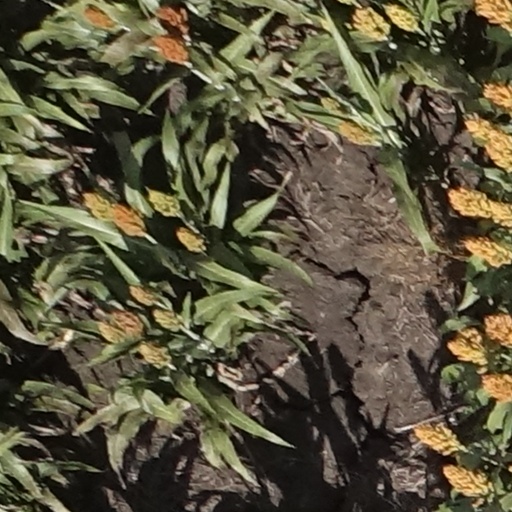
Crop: sorghum